DeepStateMap.Live

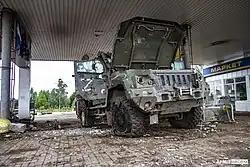
A destroyed Russian vehicle after the recapture of Izium, which led the map to reach its peak viewership of 120,000 visitors in 30 minutes

The online map of the Russian invasion of Ukraine was created the day Russia started their invasion on 24 February 2022. It was first developed using Google Maps as the backdrop because of the simplicity in drawing lines and sharing with others that came with the service. By the end of March however, Google blocked Deep State UA's use of their map for "violations of their rules of service", effectively shutting the website down. While the exact violation committed was not clearly explained, Google appeared to have issued the block as they did not want to host a website which could be a legal liability, especially after complaints from viewers to Google which stemmed from the map not always being updated with the most current information, and several prior digital attacks by hackers in Russia. After attempts over the following week to restore Google Maps on the website proved to be unsuccessful; Deep State UA, along with a programmer who had recently joined, launched their own map on 27 March, which they called "DeepStateMAP", which is what is currently in use. While the map became open to the public again on 26 April in an early state, the change resulted in the loss of all information from before 3 April.